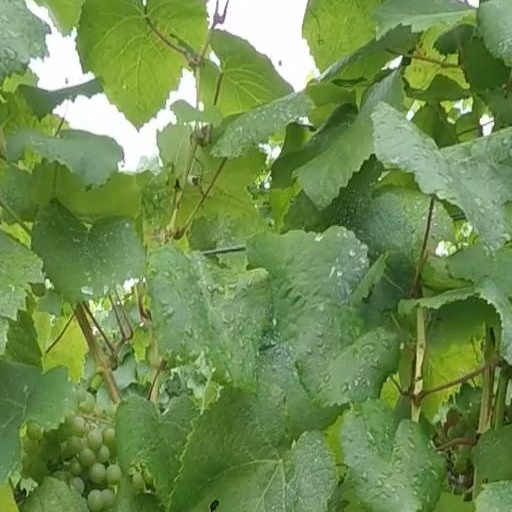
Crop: grape